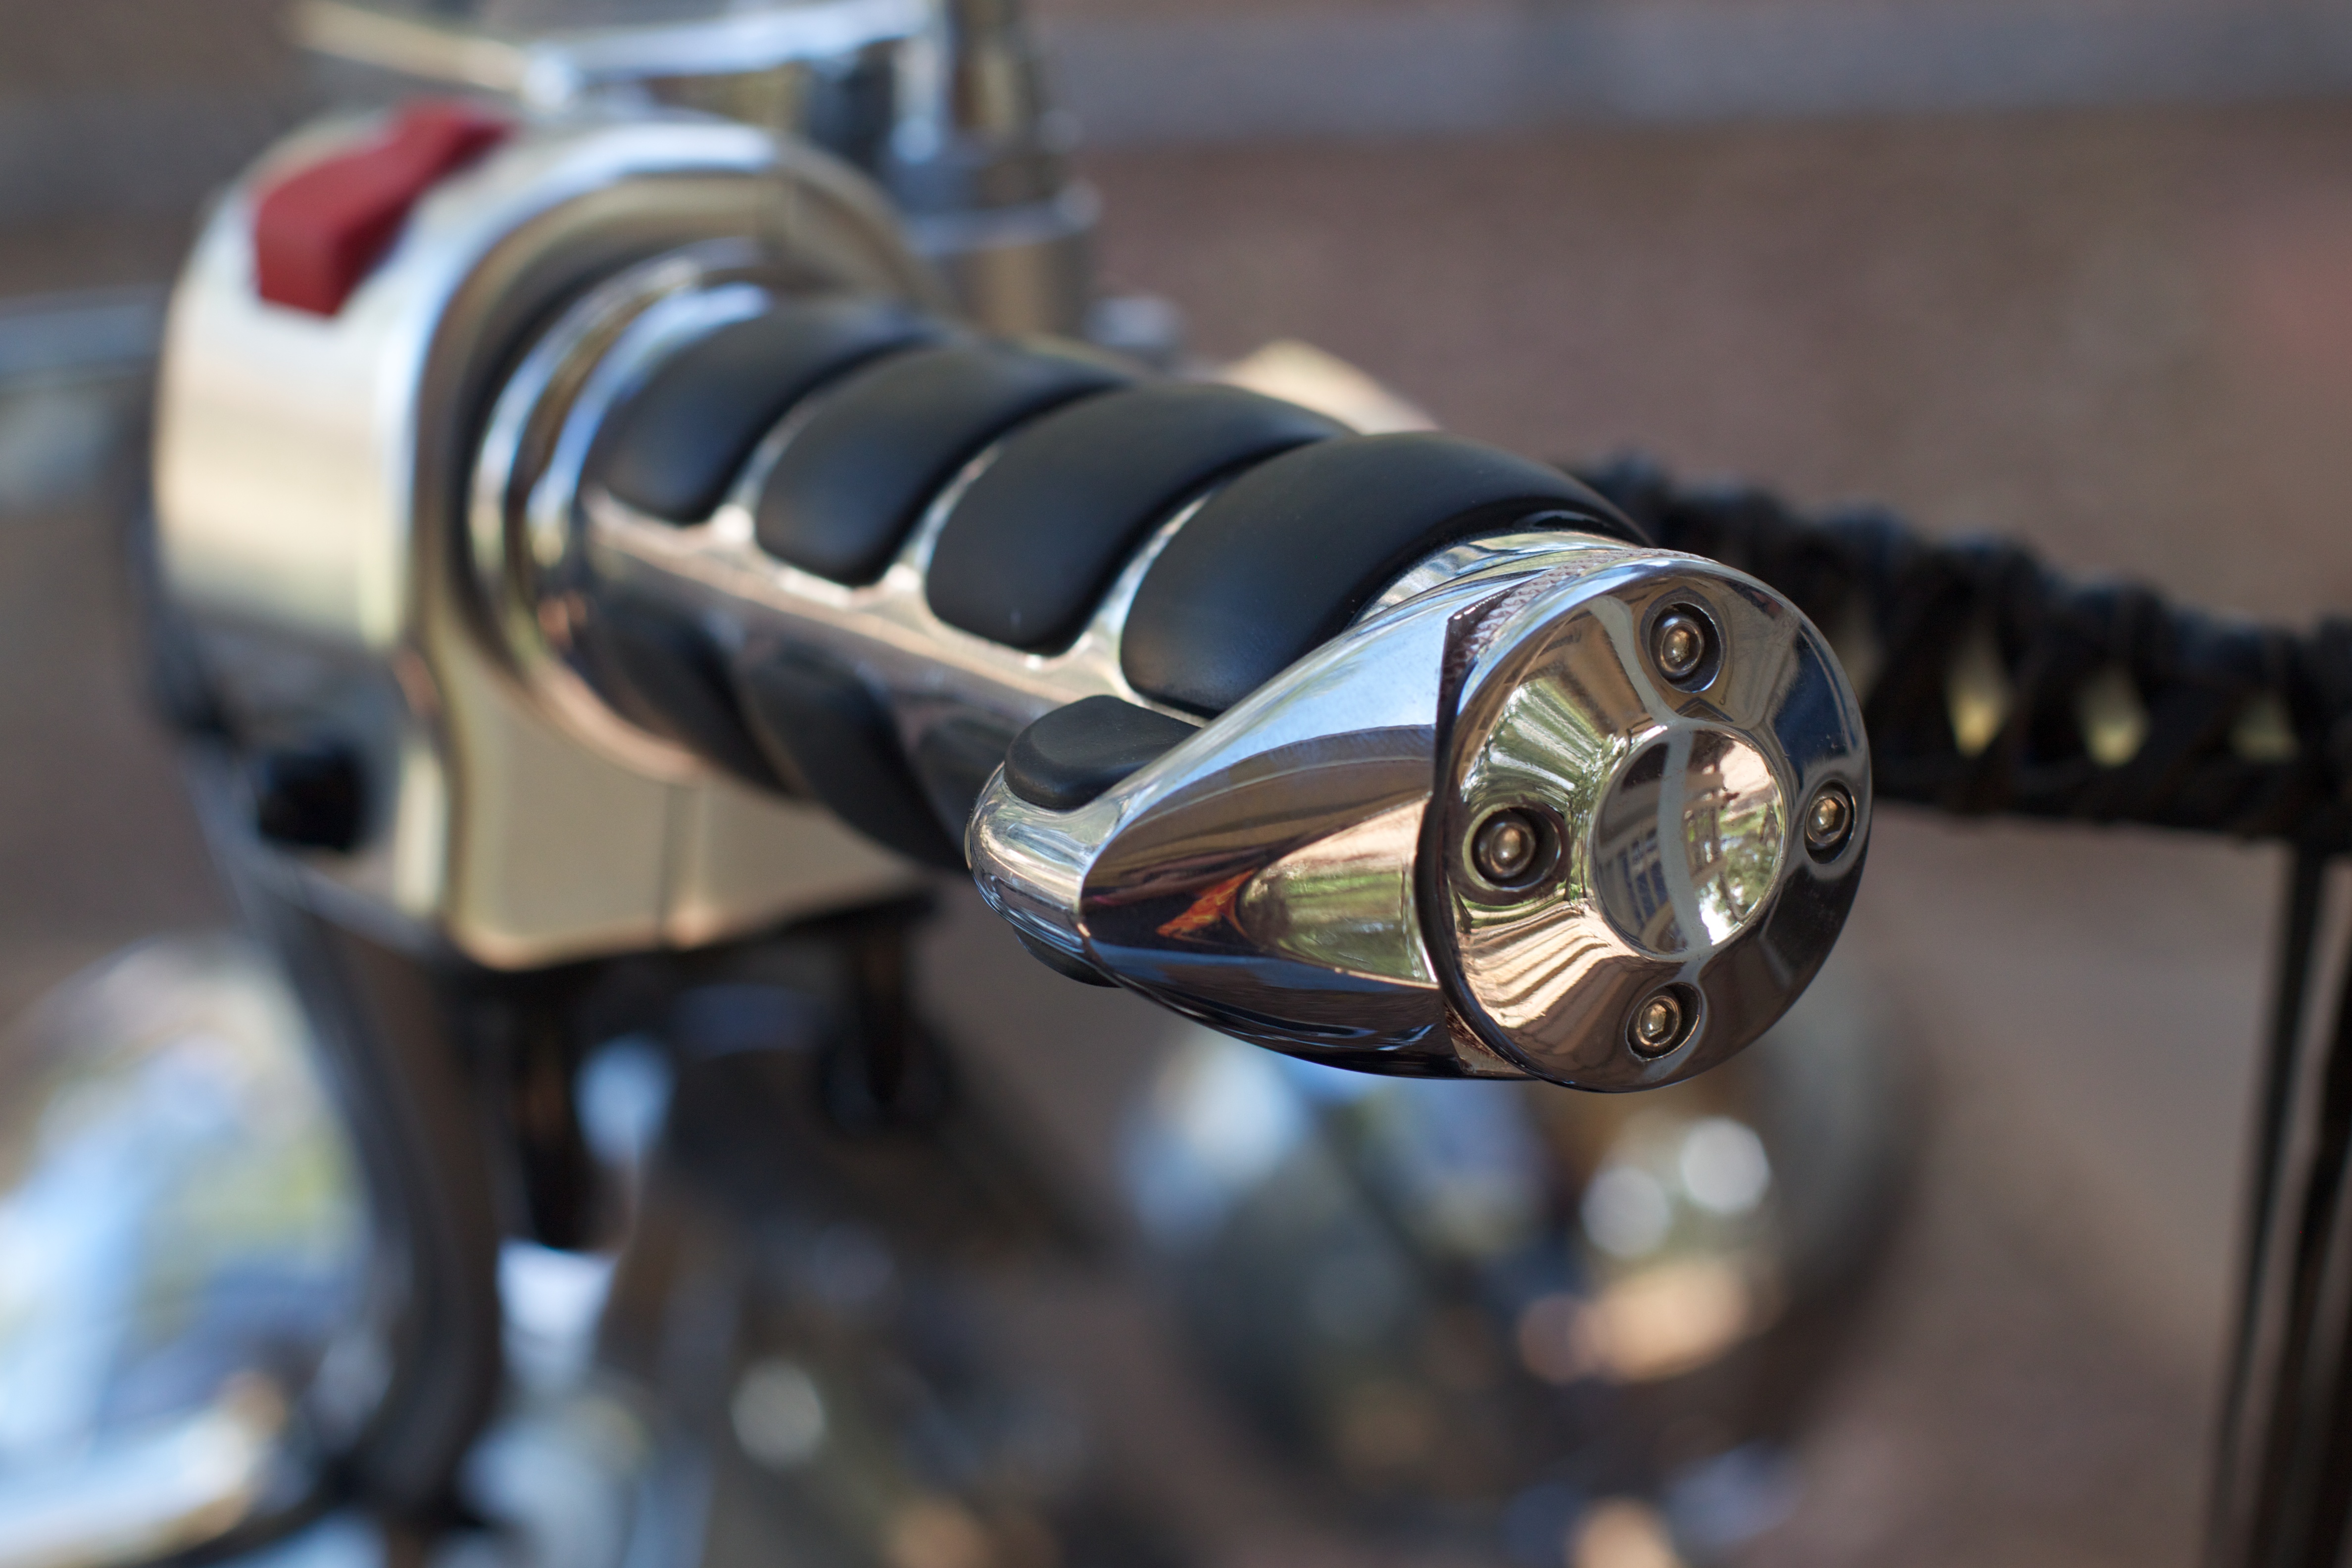
light, wheel, bicycle, vehicle